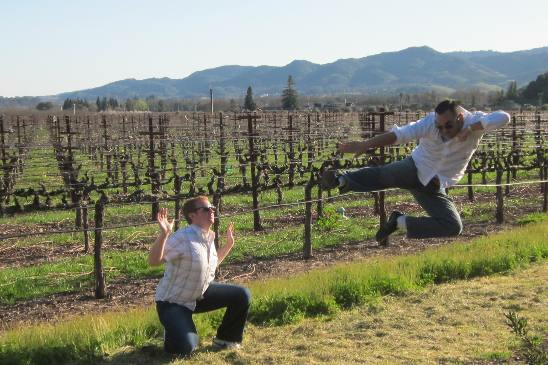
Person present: Yes